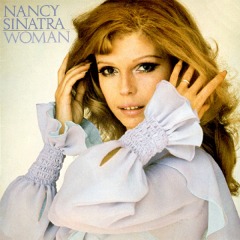
Gender: women